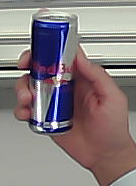
Product: redbull_energydrink